Tewodros II

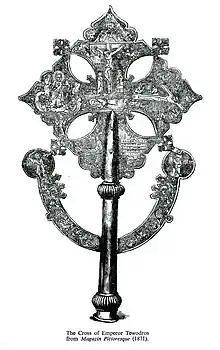
The Cross of Emperor Tewodros II.

The death of his beloved wife, Empress Tewabech, marked the start of a deterioration in Tewodros II's behavior. Increasingly erratic and vengeful, he gave full rein to some of his more brutal tendencies now that the calming influence of his wife was absent. For instance, after the murder of the English traveller, John Bell, who had become the emperor's close friend and confidante, the emperor, in revenge, had 500 prisoners beheaded in Debarek. Then, in February 1863, after defeating the rebel, Tedla Gwalu, Tewodros ordered the killing of the 7,000 prisoners he had taken.